History of Lithuania

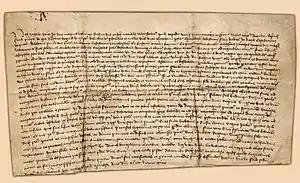
Act of Kreva signed on 14 August 1385

Catholic influence and contacts, including those derived from German settlers, traders and missionaries from Riga, had been increasing for some time around the northwest region of the empire, known as Lithuania proper. The Franciscan and Dominican friar orders existed in Vilnius from the time of Gediminas. Kęstutis in 1349 and Algirdas in 1358 negotiated Christianization with the pope, the Holy Roman Empire and the Polish king. The Christianization of Lithuania thus involved both Catholic and Orthodox aspects. Conversion by force as practiced by the Teutonic Knights had actually been an impediment that delayed the progress of Western Christianity in the grand duchy.